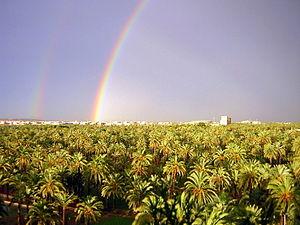
La Costa Blanca est le nom donné à plus de 240 km de côte dans la province d'Alicante, en Espagne. L'industrie touristique y est fortement développée. La côte s'étend de la commune de Denia au nord, à l'arrière de laquelle se trouve la Costa de Valencia, jusqu'à Torrevieja au sud, avec la Costa Cálida. Elle regroupe la plupart des destinations touristiques dont Benidorm et Alicante. La température moyenne y est de 18 degrés Celsius.
L'environnement en Espagne est l'environnement de l'Espagne, à savoir l'ensemble des composants naturels du pays, et l'ensemble des phénomènes et interactions qui s'y déploient. Le territoire espagnol, méditerranéen, héberge une biodiversité importante, du fait de la présence de relief, d'archipels, et de l'influence océanique. L'Espagne est le 29ᵉ pays le plus peuplé sur Terre, avec plus de 47 millions d'habitants. C'est également un pays très touristique. Les projets de construction se sont multipliés au cours du XXᵉ siècle, avec une consommation importante de ressources et un impact majeur pour les paysages littoraux. Plus de trois millions de logements sont pourtant vides en 2011. En 2007, l'Espagne était le 19ᵉ pays le plus émetteur de dioxyde de carbone, avec 344 millions de tonnes de CO₂ émises. L'empreinte de la pêche est également importante. Les énergies renouvelables se développent, notamment le solaire.
Les palmiers, palmacées, Palmae, ou arécacées, Arecaceae, – les deux noms sont reconnus – forment une famille de plantes monocotylédones. Facilement reconnaissables à leur tige ligneuse non ramifiée, le stipe, surmonté d'un houppier de feuilles pennées ou palmées, les palmiers symbolisent les déserts chauds, les côtes et les paysages tropicaux.
La palmeraie d'Elche, est une grande étendue de palmiers qui se trouve en plein centre-ville de Elche. C'est la plus grande palmeraie d'Europe, plus étendue que certaines palmeraies d'Afrique du Nord, et se trouve parmi les plus grandes du monde.
Elx [ɛltʃ] en valencien ou Elche, en castillan, est une ville d'Espagne, située dans la province d'Alicante. Elle est le chef-lieu de la comarque du Baix Vinalopó et se trouve dans la zone à prédominance linguistique valencienne. Sa population de plus de 230 000 habitants, constitue la deuxième ville de la province et la troisième de la Communauté autonome. La ville est traversée par le fleuve Vinalopó.
Le dattier ou palmier-dattier est une plante monocotylédone de la famille des Arécacées et de la sous-famille des Coryphoideae, largement cultivé d'abord pour ses fruits : les dattes. Dans l'agriculture d'oasis saharienne, c'est la plante qui domine la strate arborée des arbres fruitiers qui poussent à son ombre et qui, eux-mêmes, couvrent cultures maraîchères, fourragères, voire céréalières. A priori, on ne connaît pas cette espèce à l'état spontané, mais sub-spontané.
L'Espagne est un pays ouvert sur la mer Méditerranée et sur l'océan Atlantique. Elle occupe, avec le Portugal et le territoire de Gibraltar, la péninsule Ibérique. La chaîne des Pyrénées marque la frontière avec la France et avec la principauté d'Andorre au nord. Au sud, le détroit de Gibraltar la sépare du Maroc. Étendue sur 504 782 km², elle comprend des archipels et deux enclaves en Afrique.